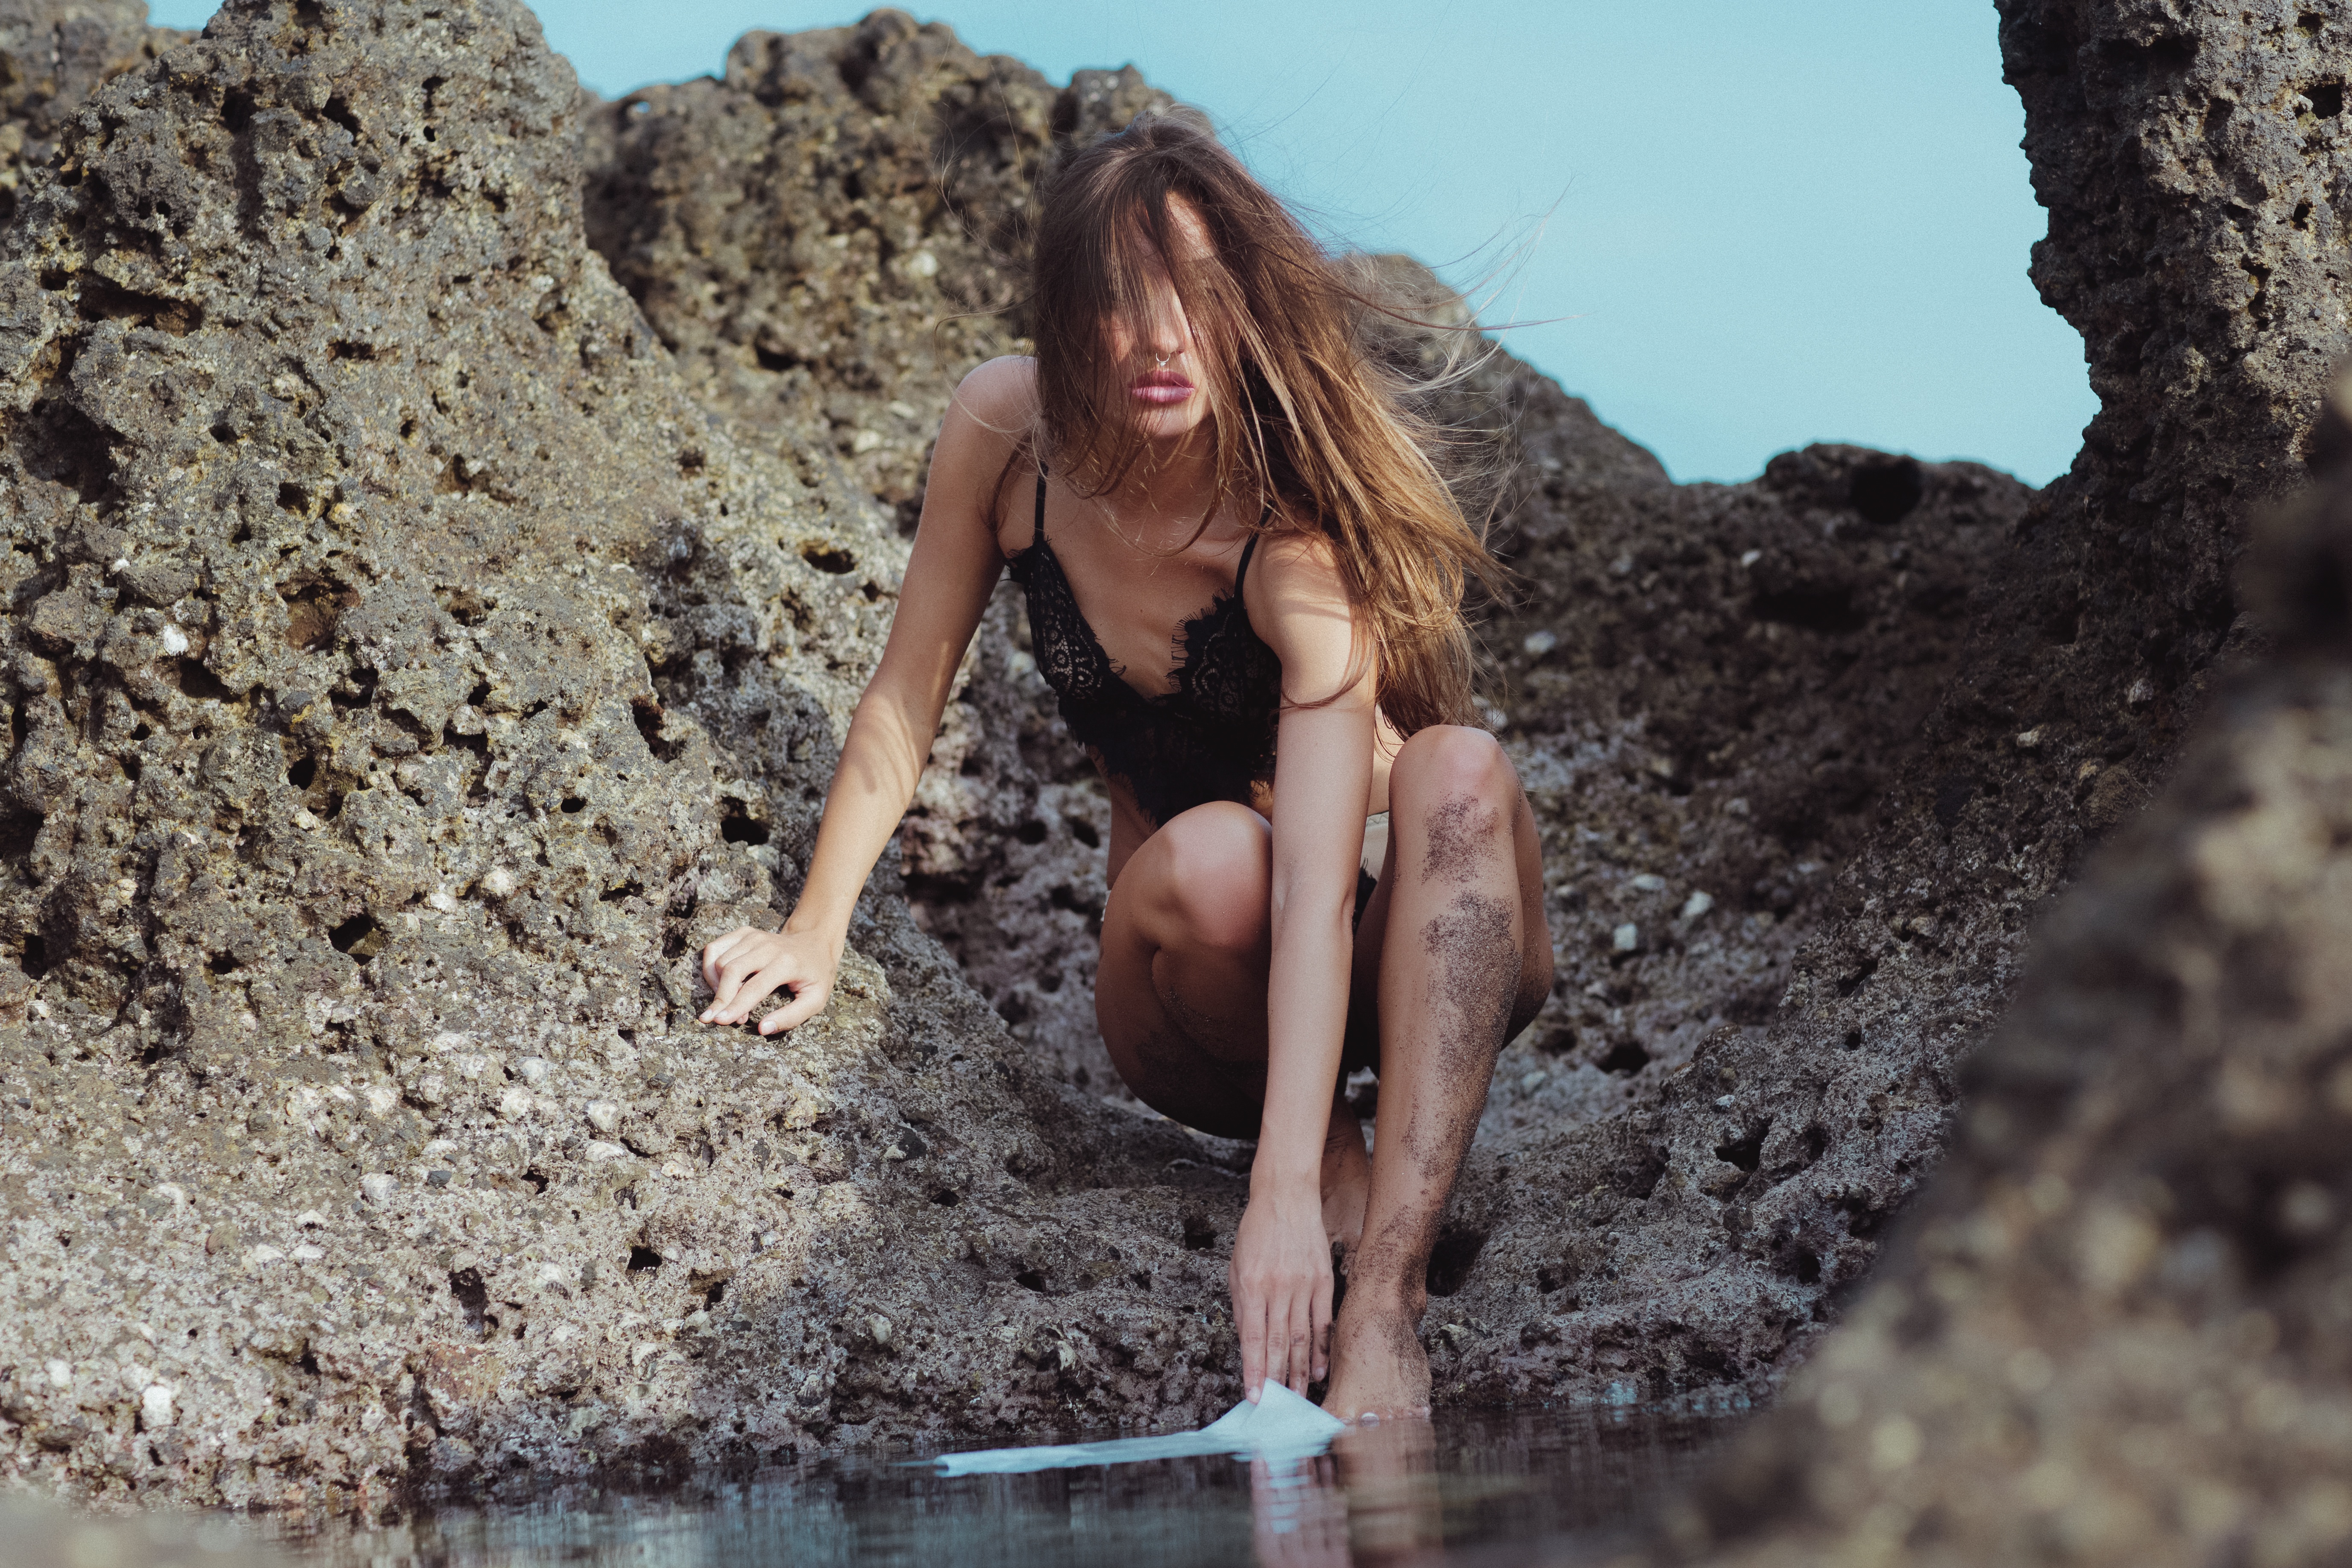
hand, beach, sea, water, sand, rock, girl, woman, hair, photography, adventure, female, leg, model, spring, mud, soil, material, photograph, beauty, image, photo shoot, art model